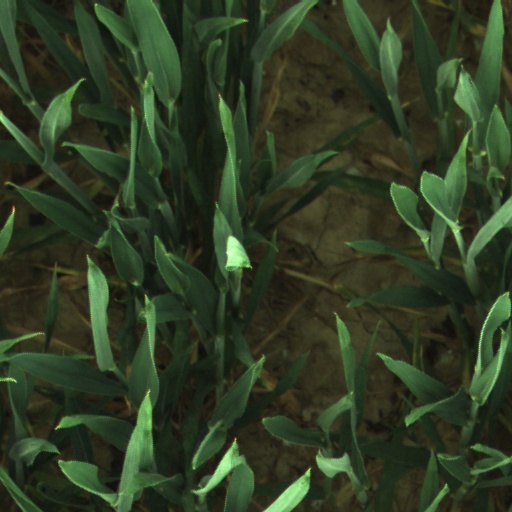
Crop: wheat